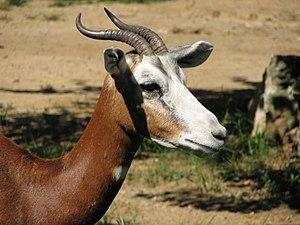
Le parc national de Bouhedma est un parc national de Tunisie créé par le décret présidentiel nᵒ 1660 du 18 décembre 1980.